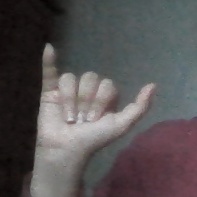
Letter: ya